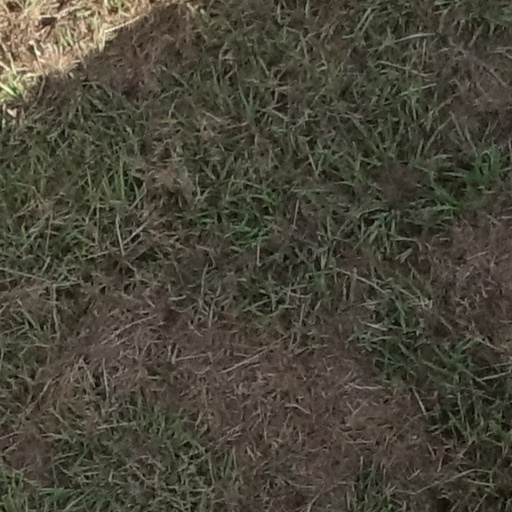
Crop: sorghum